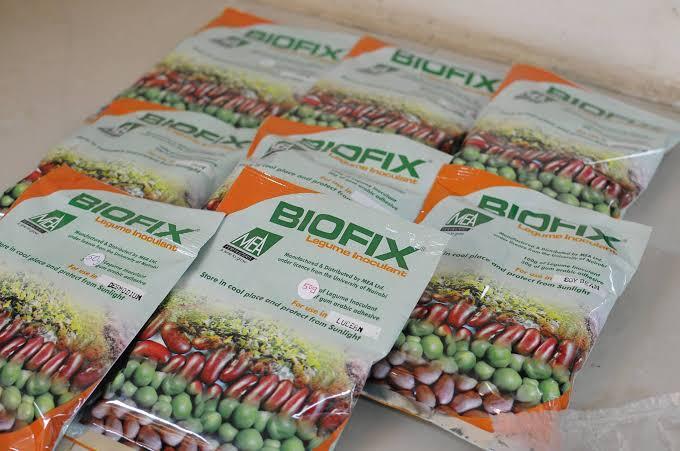
Ni mifuko kadhaa ya bidhaa iitwayo Biofix Legume Inoculant.Kila mfuko una mahargae na njugu ikionyesha matumizi ya bidhaa hiyo.Maandishi kwenye mifuko yanaeleza kuwa ni [cs]legume inoculant[cs] ikimaanisha ni bidhaa inayotumika kuboresha uzalishaji wa jamii ya mikunde.